Fulton MacGregor

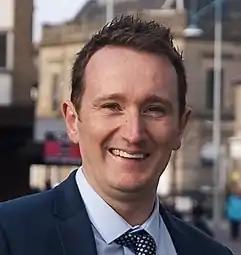

Fulton James MacGregor (born 1980) is a Scottish National Party (SNP) politician who has been the Member of the Scottish Parliament (MSP) for the constituency of Coatbridge and Chryston since 2016. He serves on the Justice and Education & Skills committees in the Scottish Parliament.